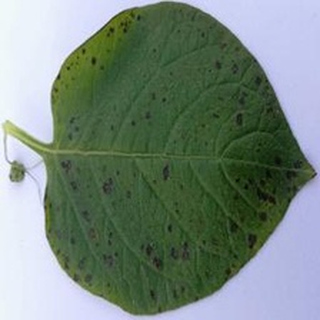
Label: potato_early_blight